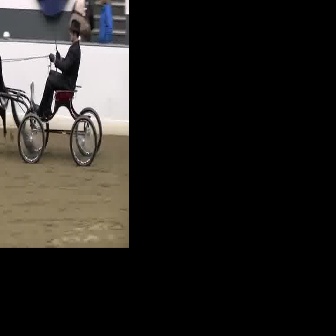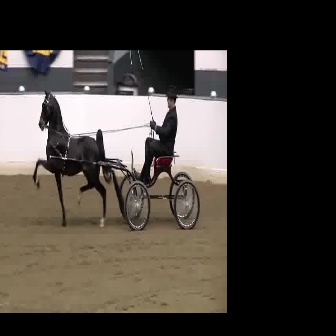
  Please identify the target specified by the bounding box [15,80,101,166] in the first image and locate it in the second image. Return the coordinates in [x_min,y_min,x_max,y_max] format.
Answer: [117,148,199,230]